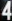
Number: 4